Father Malachy's Miracle

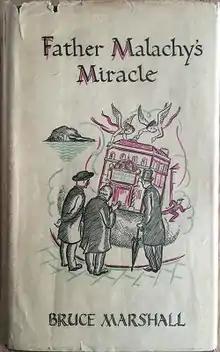
First edition

Father Malachy's Miracle is a 1931 novel by the Scottish writer Bruce Marshall.